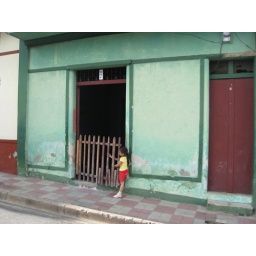
girl in front of her house in Granada, Nicaragua